Radioactive decay

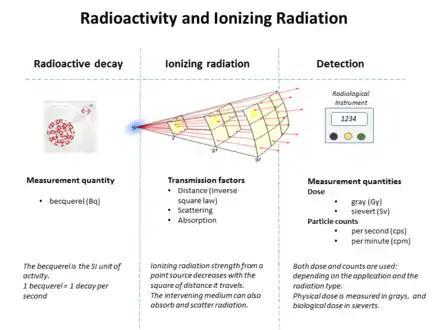
Graphic showing relationships between radioactivity and detected ionizing radiation

The International System of Units (SI) unit of radioactive activity is the becquerel (Bq), named in honor of the scientist Henri Becquerel. One Bq is defined as one transformation (or decay or disintegration) per second.